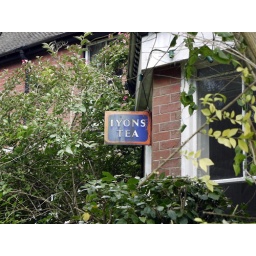
Old tea sign on a semi-derelict building in Balcombe, West Sussex.